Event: Nepal Earthquake
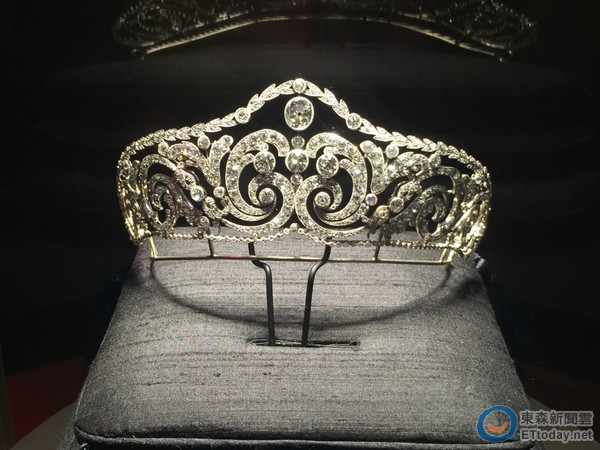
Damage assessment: no_damage